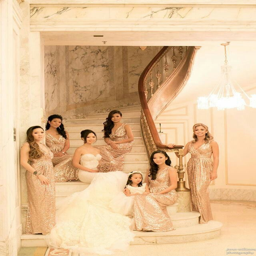
the gold dresses are pretty and i like the style .